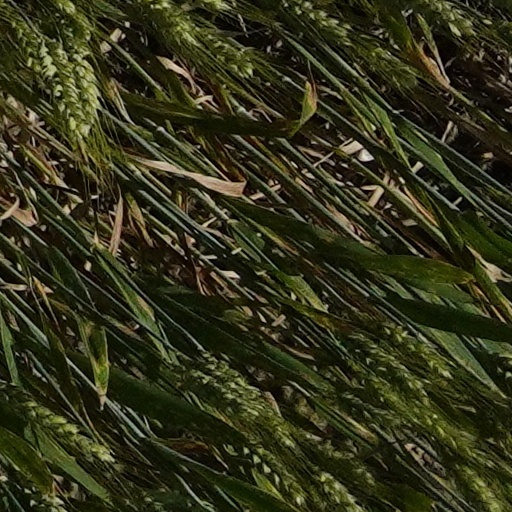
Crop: wheat